Fujiwara no Michinaga

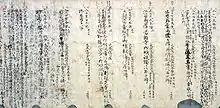

On 3 January 1028, Michinaga died at the age of sixty-two. He is said to have called out to Amida on his deathbed, asking for entry to Paradise. He left a diary, the Midō Kanpakuki, which is about the Heian court at the height of Fujiwara power. In the "Tale of Genji", the eponymous Genji is believed to be in part based on Michinaga as well as Korechika.